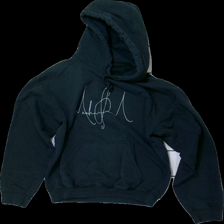
View: front
Type: Hoodie
Category: Unisex
Brand: Not in the list
Brand text on label: gildan
Colors: Blue, Black, White
Material: 53% cotton 47% polyester
Pattern: Other
Cut: Regular
Season: All
Damage location: top center
Price range: <50
Recommended usage: Export
Description: svart hoodie med text och människa på, mycket nopprig